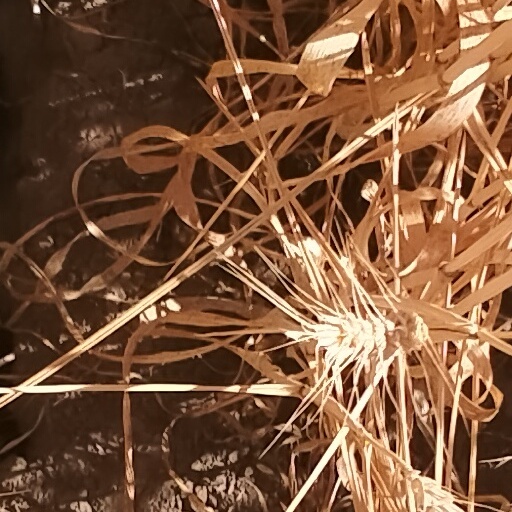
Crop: wheat